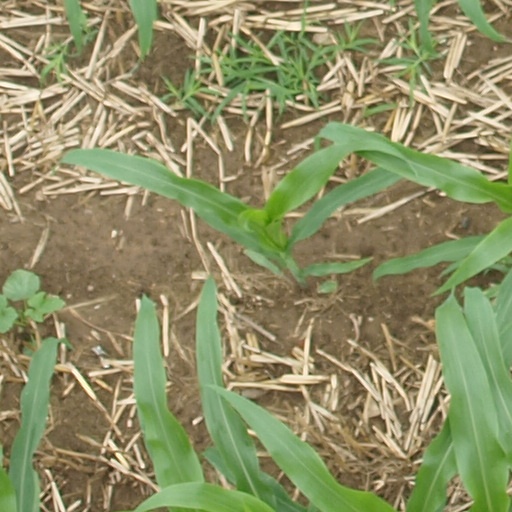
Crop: maize; corn